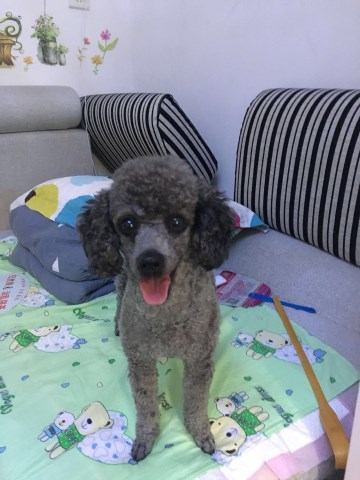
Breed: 7449-n000128-teddy